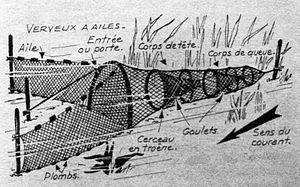
schéma d'un verveux
Un verveux est un filet pliant qui a la forme d'une longue nasse, cylindrique ou conique, monté sur des anneaux ou autres structures rigides.